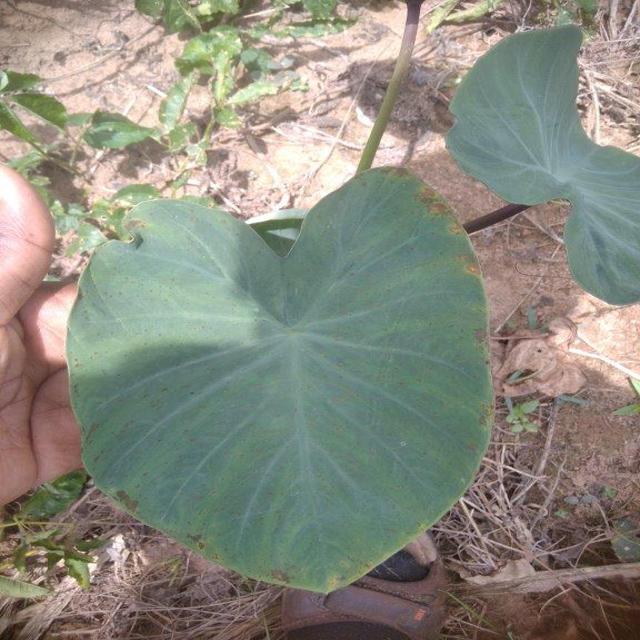
Label: Early_Blight